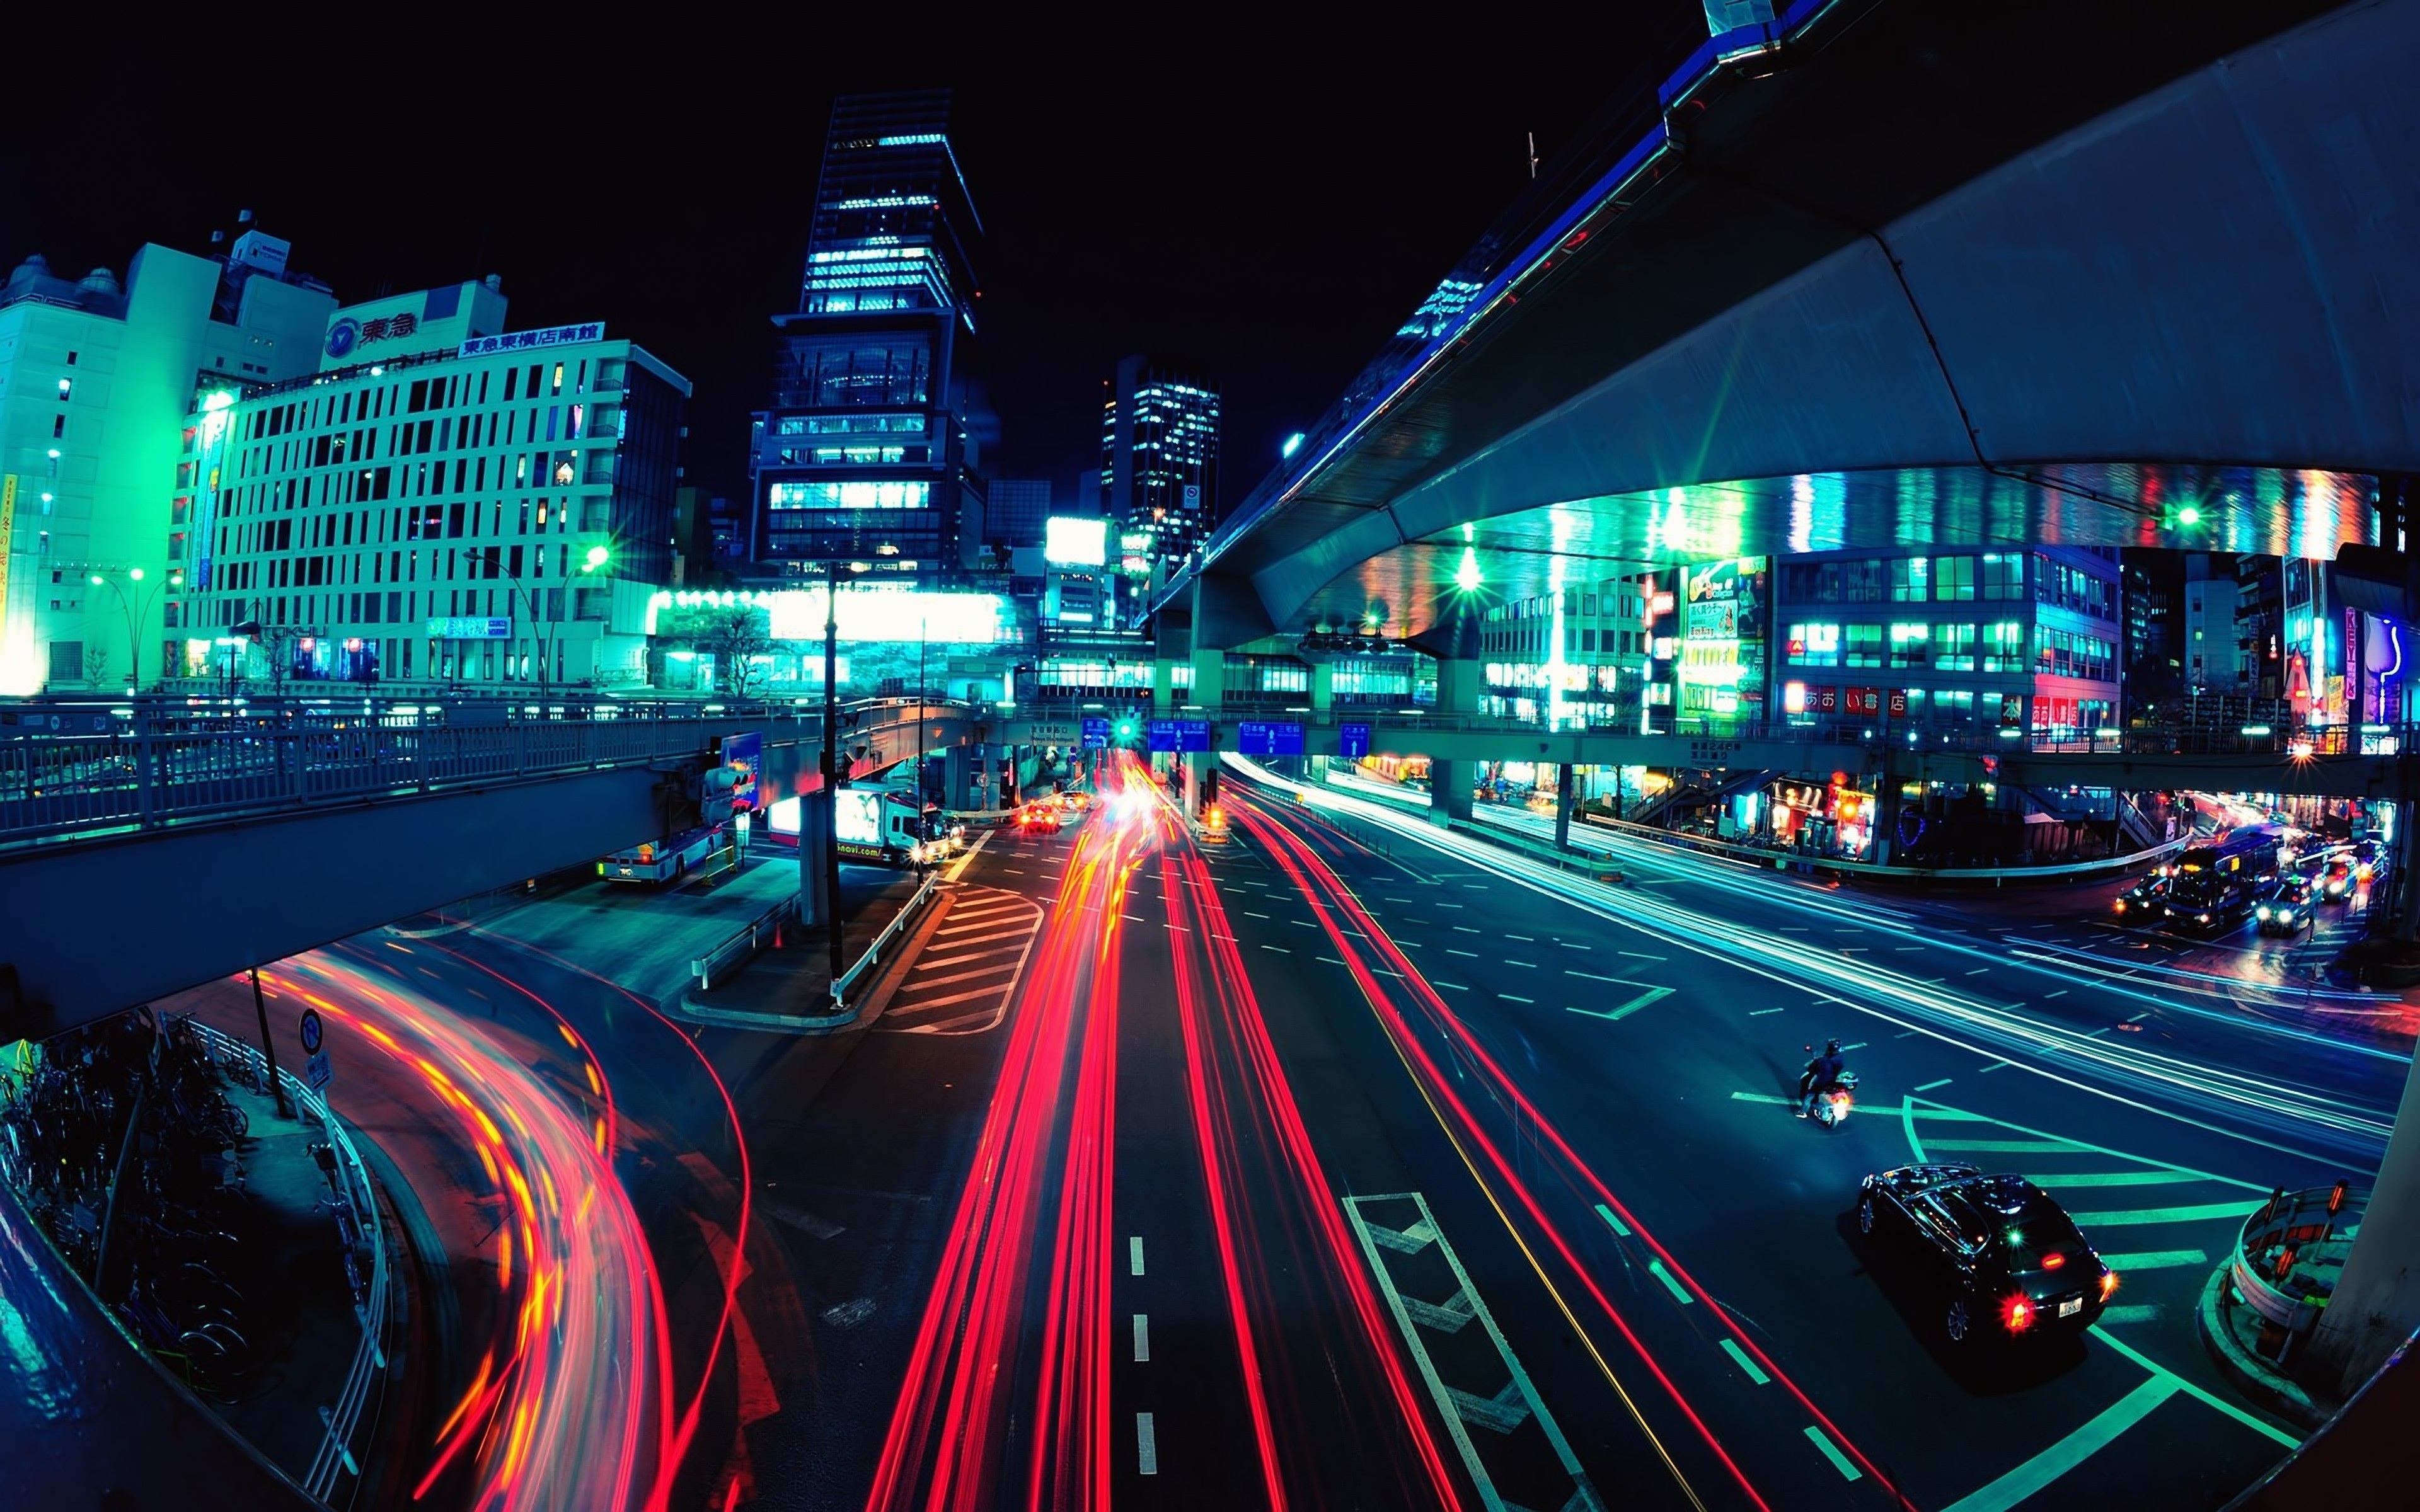
light, skyline, traffic, night, skyscraper, overpass, cityscape, public transport, infrastructure, metropolis, screenshot, metropolitan area